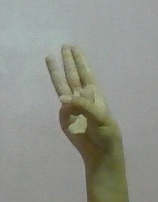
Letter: thaa